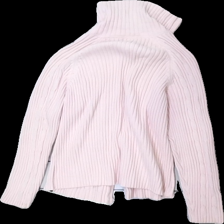
View: back
Type: Sweater
Category: Ladies
Brand: Missing
Colors: Pink
Material: 100% cotton
Cut: Regular, Turtle neck
Size: L
Season: All
Stains: Major
Damage: stained
Damage location: bottom center
Damage 2: stained
Damage 2 location: bottom right
Damage 3: stained
Damage 3 location: middle center
Price range: <50
Recommended usage: Export